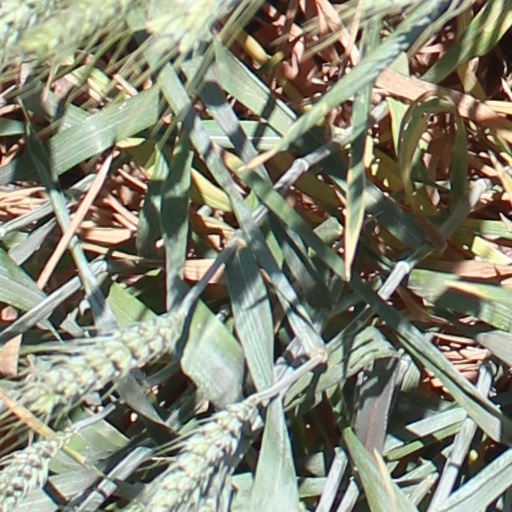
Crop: wheat